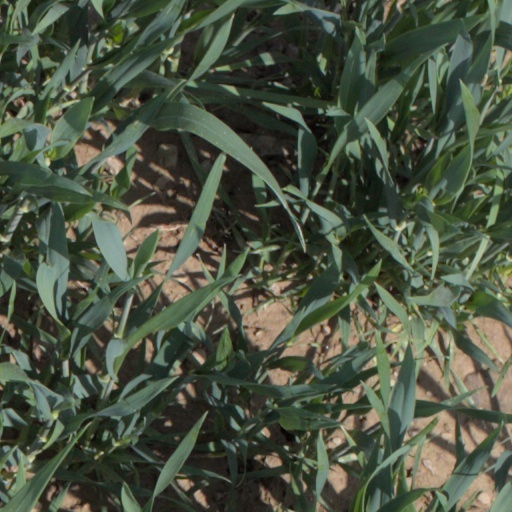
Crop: wheat